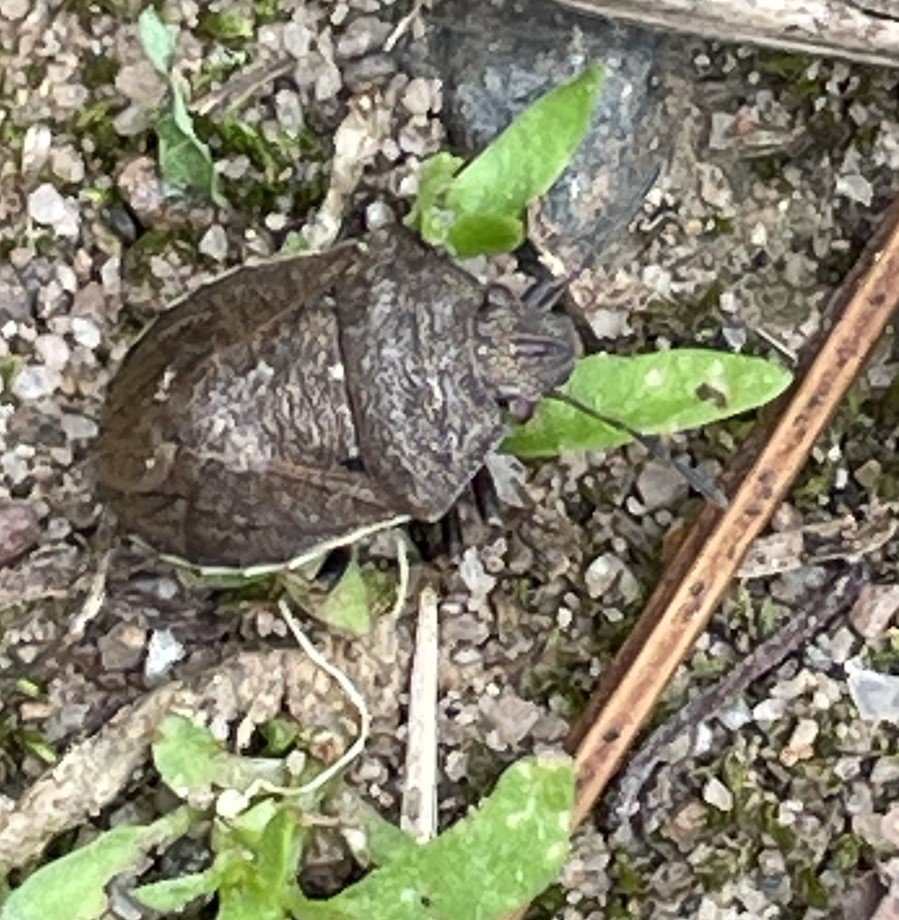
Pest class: stink_bug